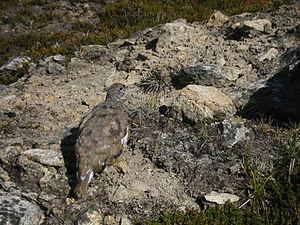
La chaîne des Cascades est une chaîne de montagnes s'étendant face à la côte ouest de l'Amérique du Nord, entre les États de Californie, de l'Oregon et de Washington aux États-Unis et la province de Colombie-Britannique au Canada. Elle comprend une partie de l'arc volcanique des Cascades dont les volcans mont Rainier, qui constitue le point culminant de la chaîne du haut de ses 4 392 mètres d'altitude dominant la métropole de Seattle, et mont Saint Helens qui a subi une éruption en 1980. Cet arc volcanique, toujours actif, commence sa formation il y a 36 millions d'années à la suite de la subduction de la plaque Juan de Fuca sous la plaque nord-américaine. Les risques liés au volcanisme demeurent importants.
Le Lagopède à queue blanche, perdrix blanche, ou perdrix des neiges, est une espèce d'oiseaux de la famille des Phasianidae. Il est retrouvé dans les zones montagneuses à l'ouest des États-Unis et du Canada et en Alaska.